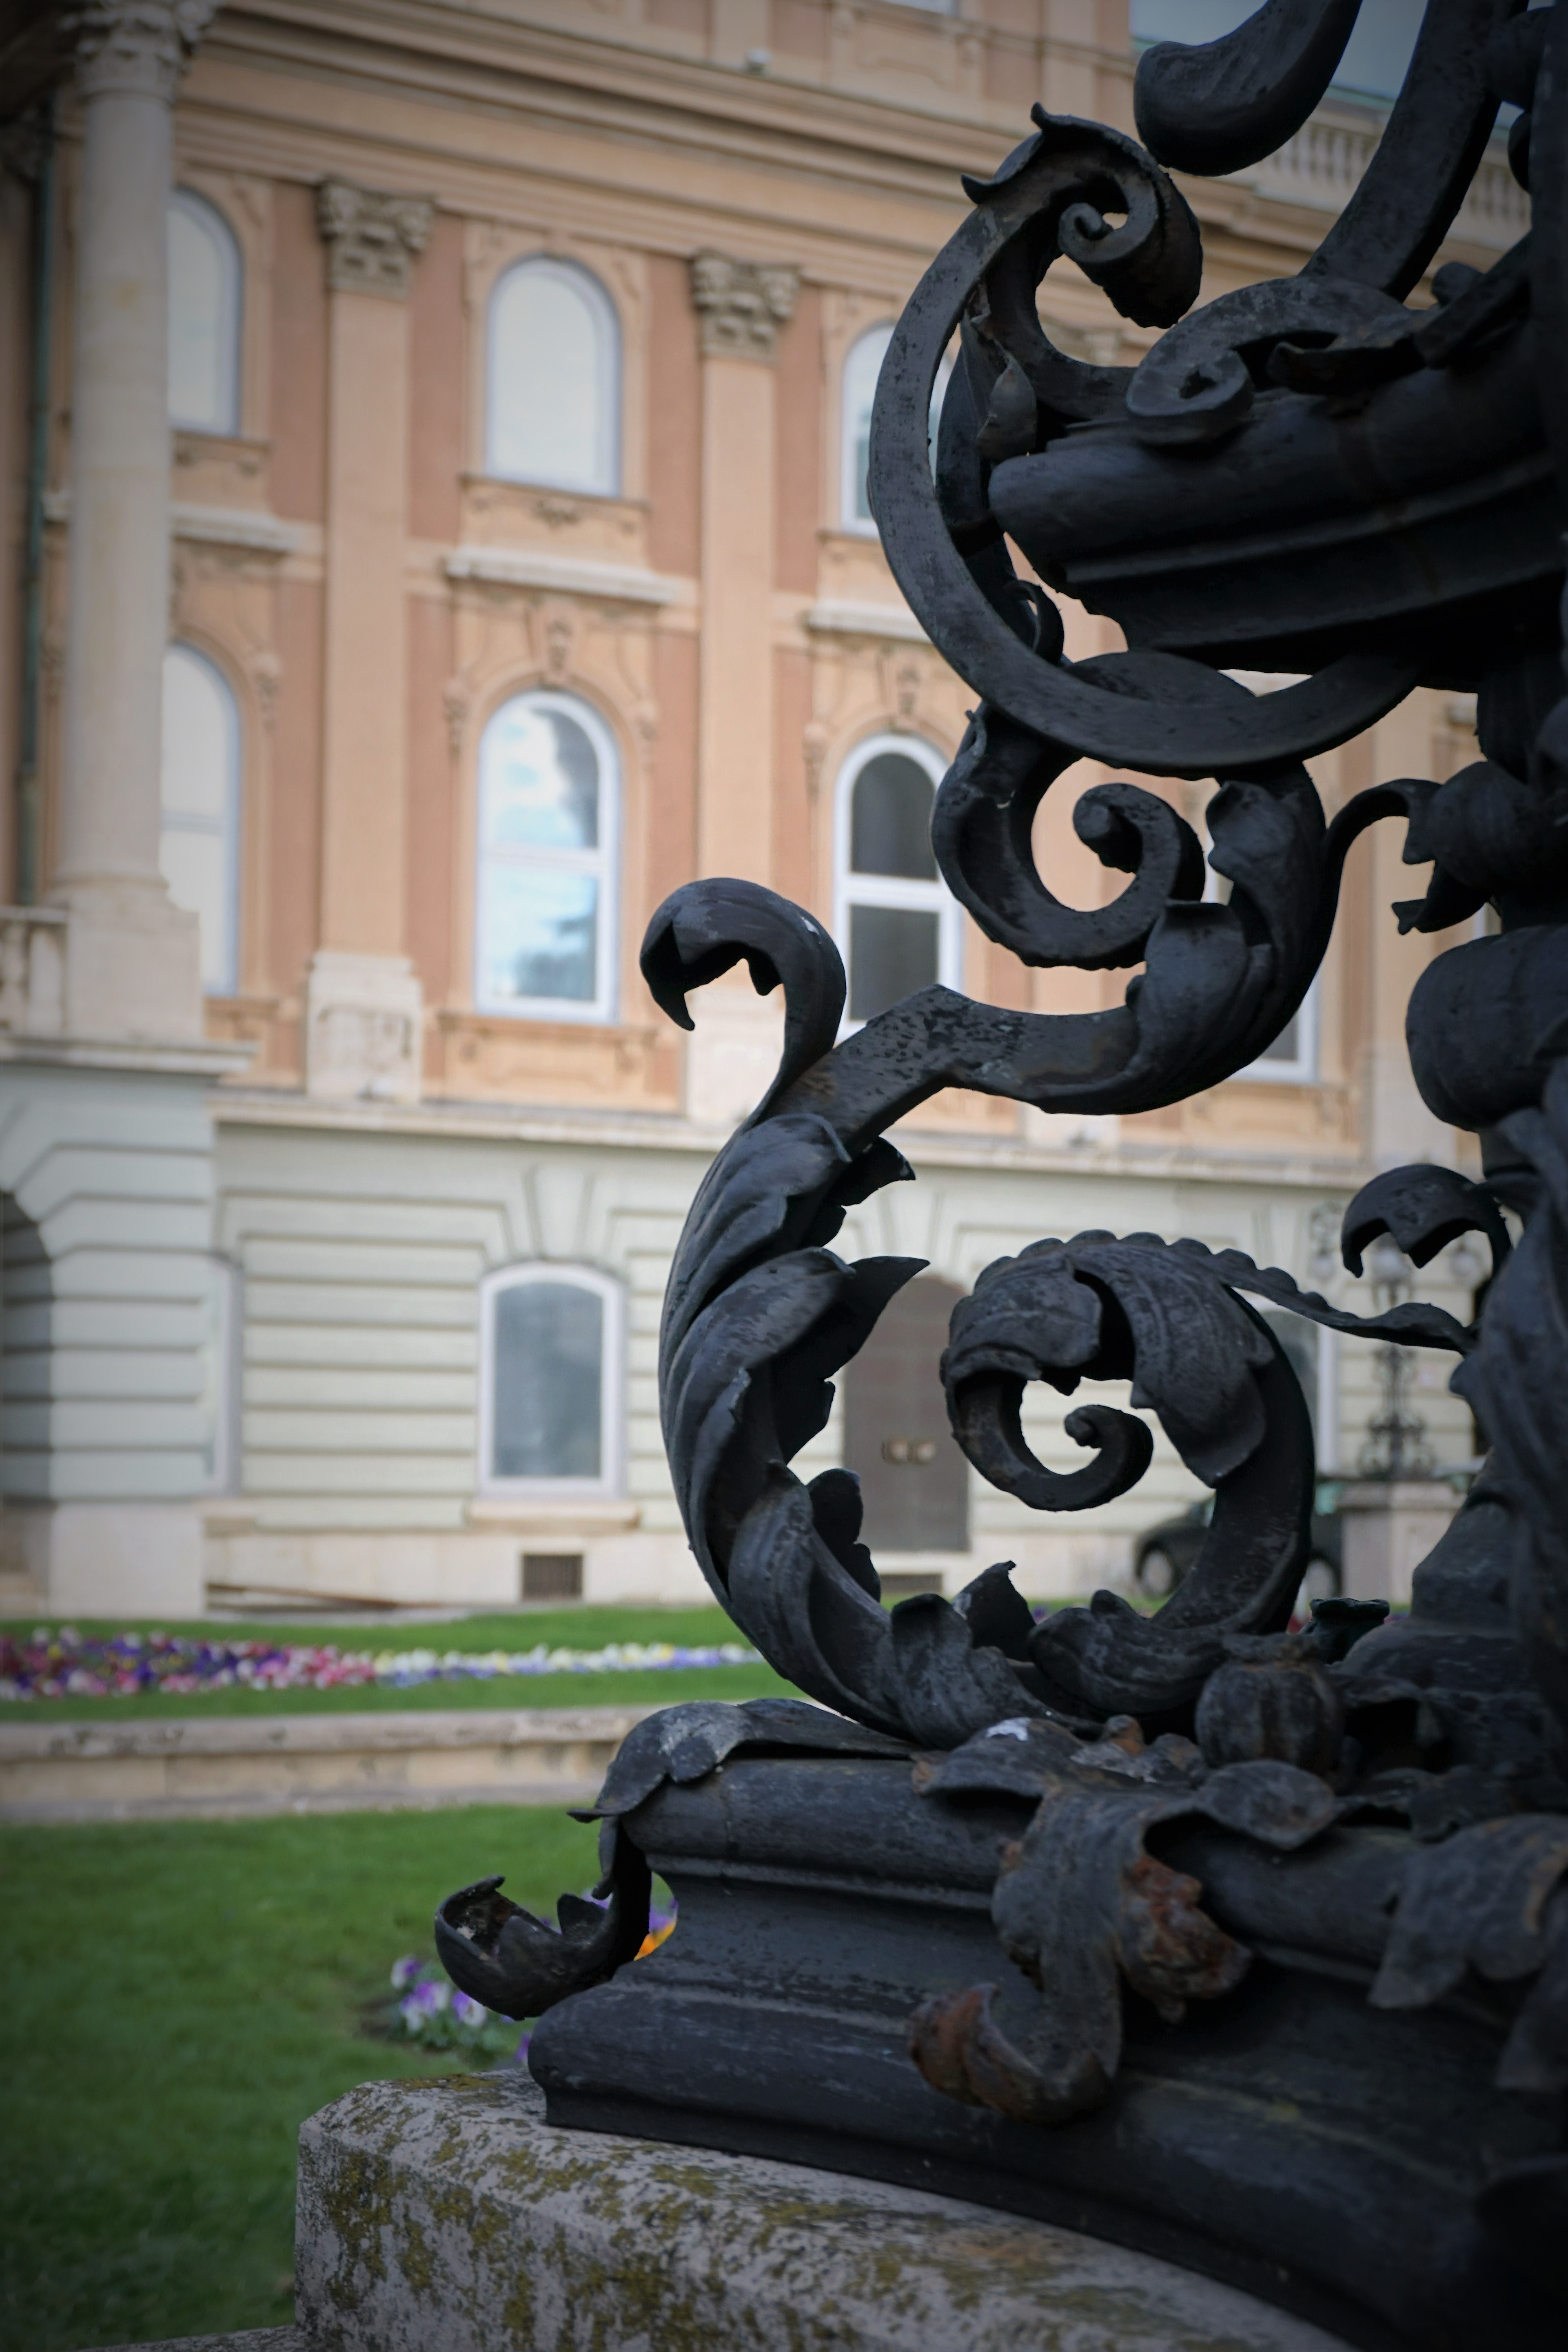
monument, statue, castle, sculpture, art, lamppost, budapest, carving, water feature